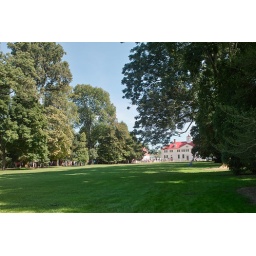
cropped; auto white balance, P mode, matrix metering, processed SPP3.5.2 0 colorwheel, minor edit of sliders; cropped in PSElements5